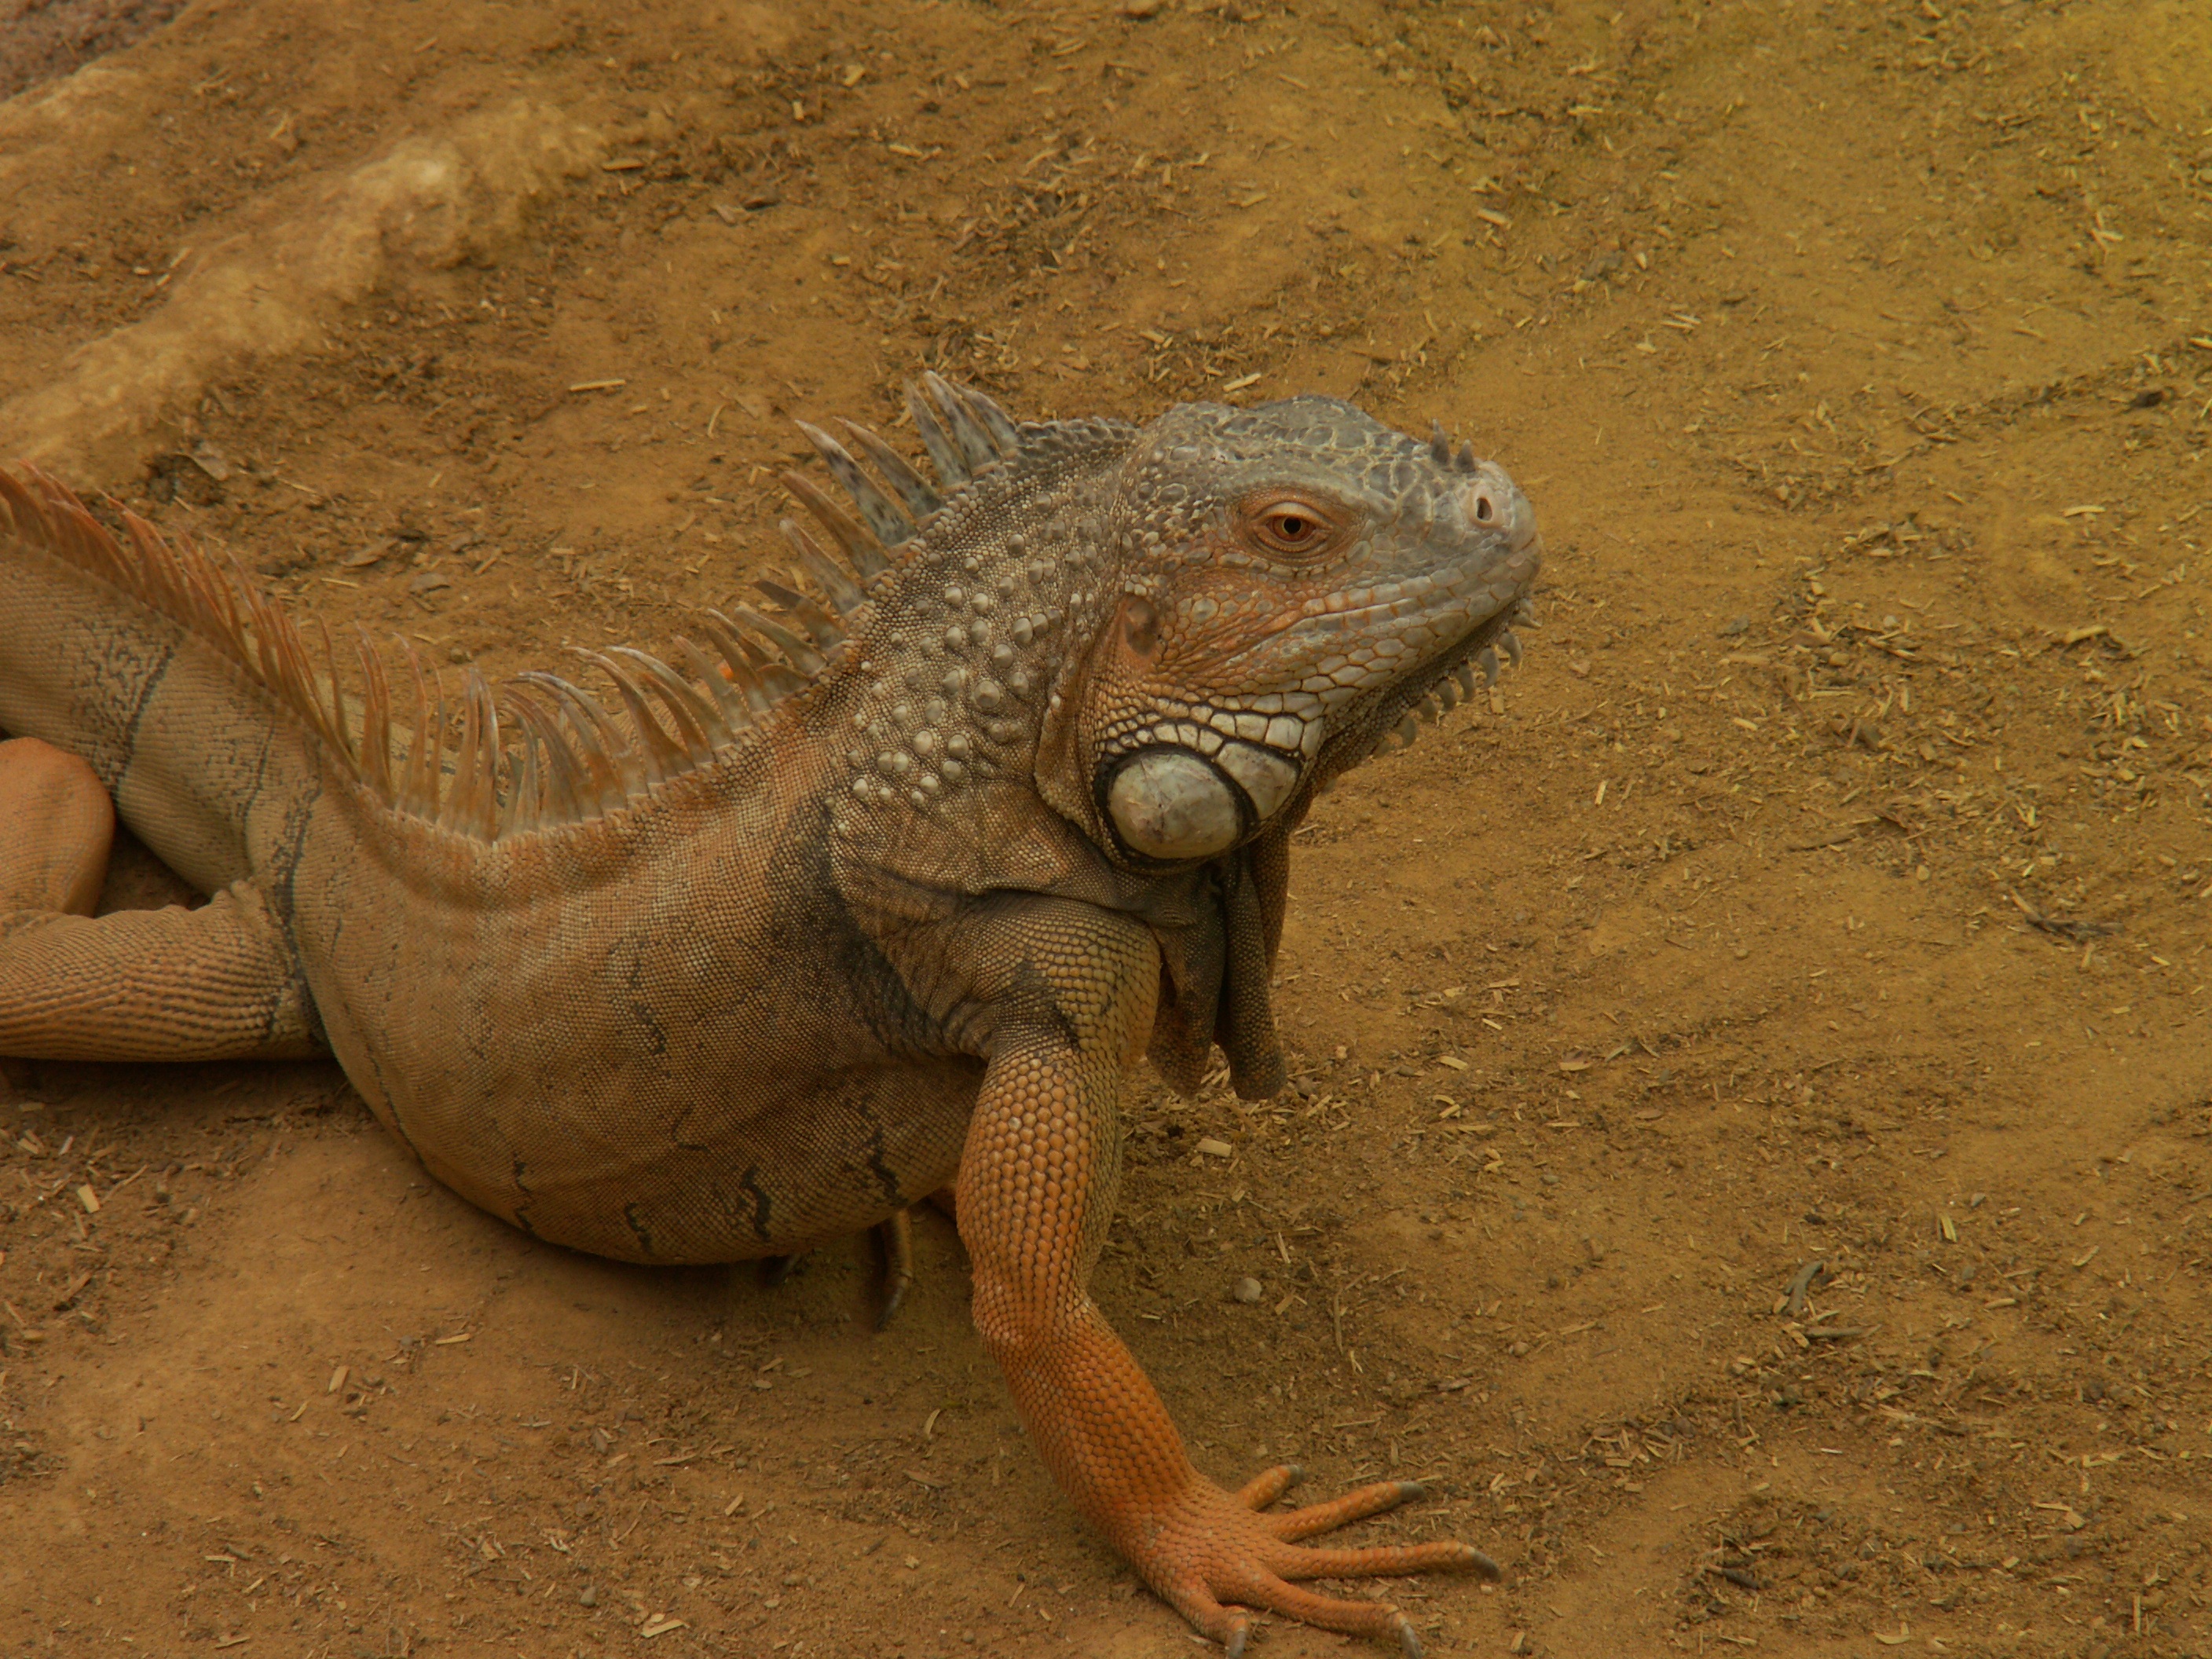
desert, wildlife, zoo, reptile, iguana, fauna, lizard, vertebrate, agamidae, komodo dragon, scaled reptile, nile crocodile